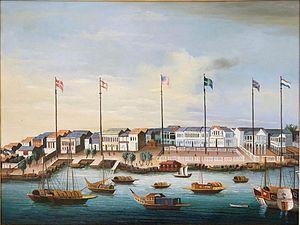
Robert Morrison est un missionnaire écossais né le 5 janvier 1782 à Bullers Green près de Morpeth dans le Northumberland et mort le 1ᵉʳ août 1834 à Guangzhou.
Un comptoir commercial ou colonial est un territoire en pays étranger destiné à favoriser le commerce du pays gouvernant ce territoire avec les régions avoisinantes. C'est aussi le nom de l'organisation qui régit ce territoire, fondée sur une entente entre producteurs ou vendeurs, et servant d'intermédiaire entre ceux-ci et leur clientèle.
Canton ou Guangzhou est la capitale de la province du Guangdong dans le sud de la Chine. Elle a le statut administratif de ville sous-provinciale de la République populaire de Chine.
Les relations sino-américaines sont les liens, à la fois de concurrence et de coopération, tissés entre les États-Unis d'Amérique et la République populaire de Chine. La plupart des analystes constatent que ces relations sont complexes et à multiples facettes : les deux pays ne sont ni alliés ni ennemis, mais sont néanmoins deux grandes puissances aux économies liées. L'exécutif américain ne considère pas la République populaire de Chine comme un adversaire, mais un concurrent dans certains domaines et un partenaire dans d'autres.